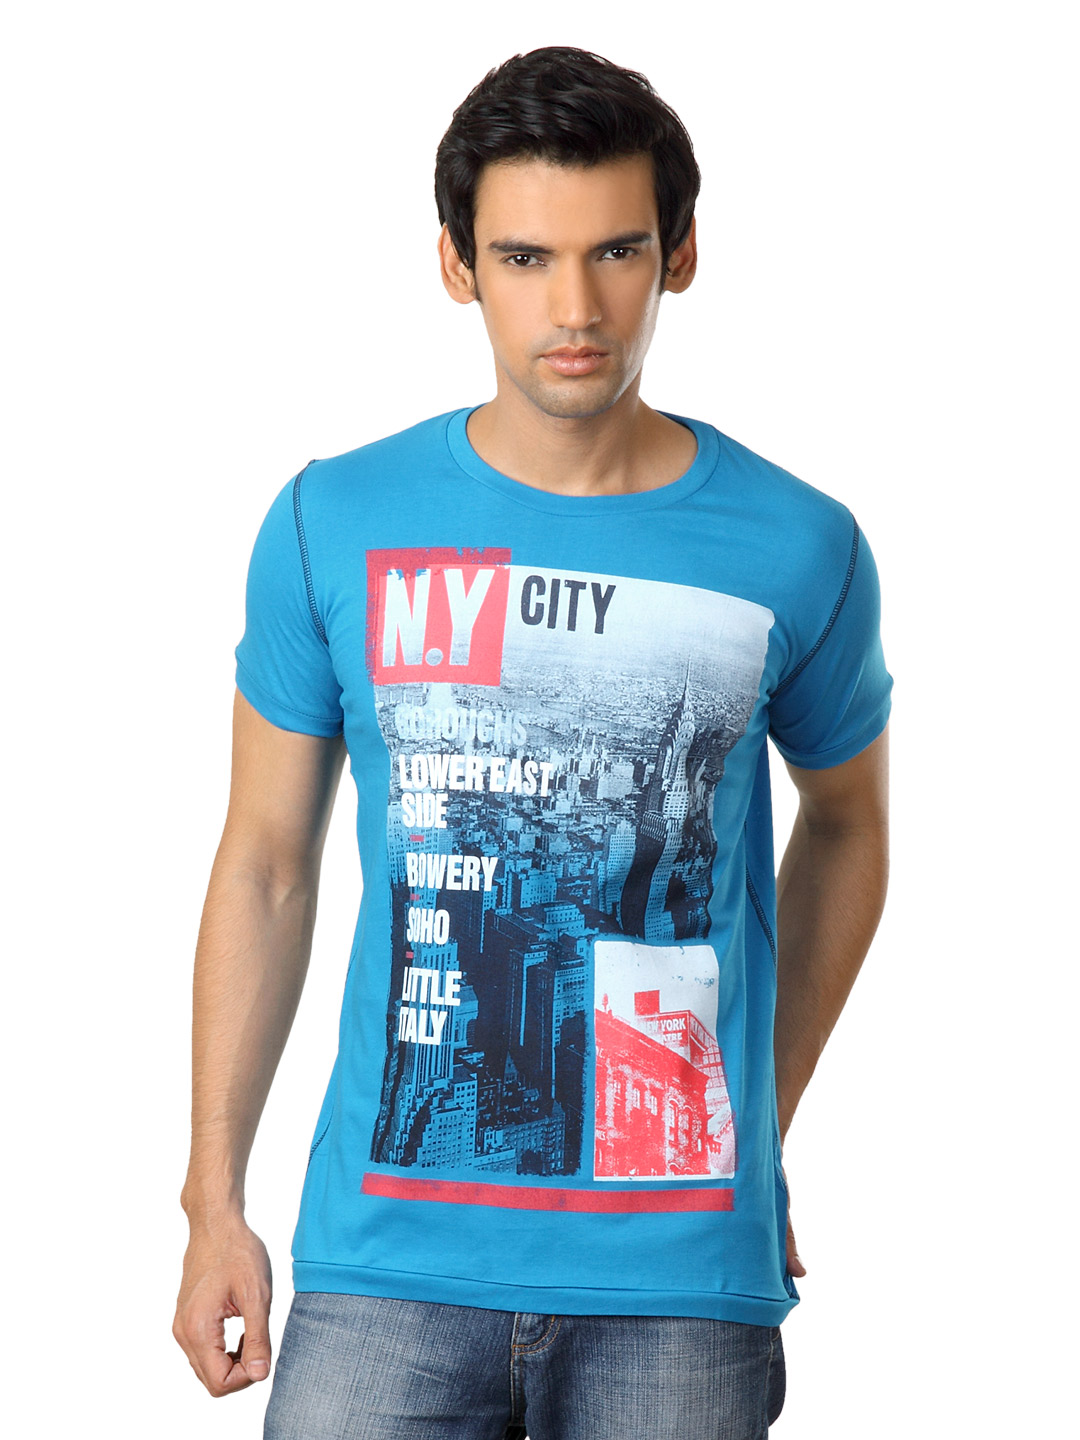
Status Quo Men Blue T-shirt
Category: Apparel / Topwear / Tshirts
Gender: Men
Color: Blue
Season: Summer 2012
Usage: Casual